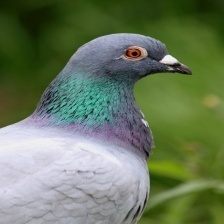
Species: ROCK DOVE
Scientific name: COLUMBA LIVIA